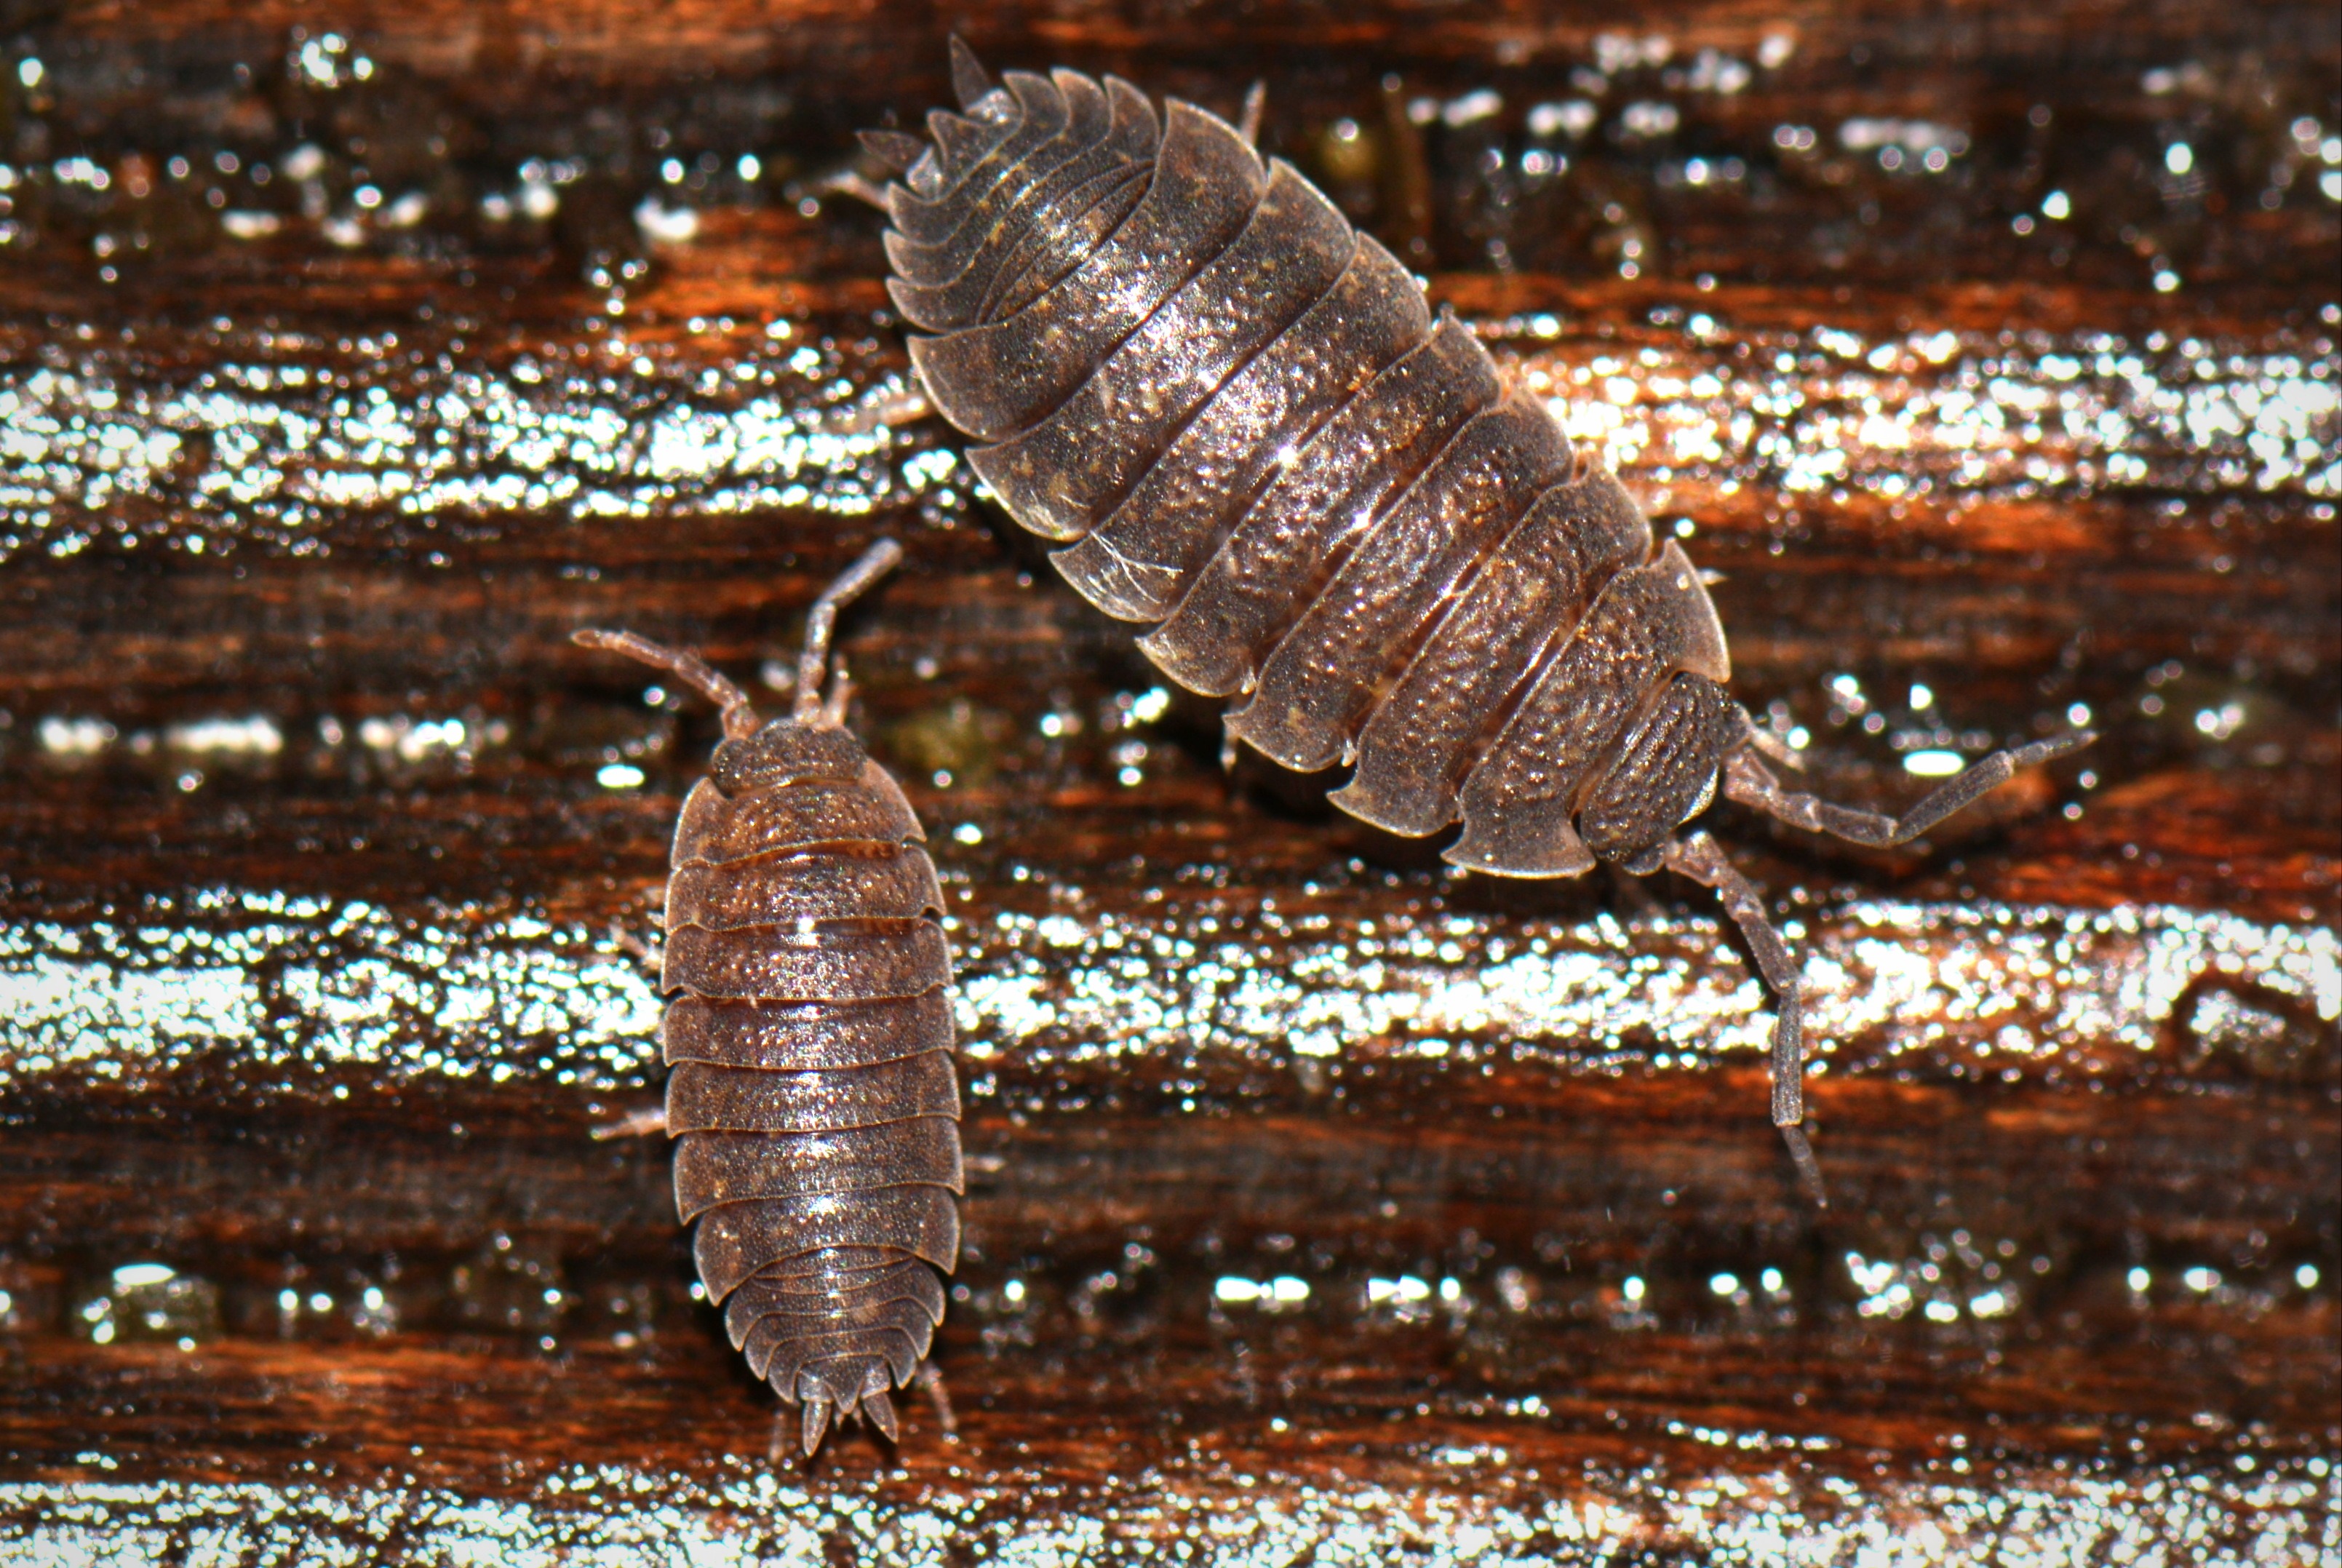
nature, photography, wildlife, insect, macro, moth, fauna, invertebrate, close up, animals, insects, macro photography, moths and butterflies, ressemblance